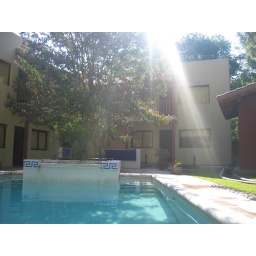
Pool. Our door lower right in the yellow building.